Statue of Saint Francis Xavier, Malacca

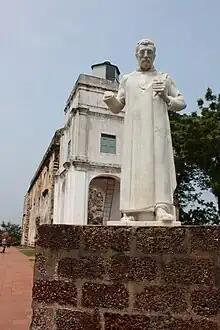
Statue of St. Francis Xavier standing in front of St. Paul's Church, Malacca, where he was temporarily buried after his death in 1553.

A statue of Saint Francis Xavier (1506–1552) stands outside the ruins of St. Paul's Church on St. Paul's Hill, Malacca City, Malaysia.